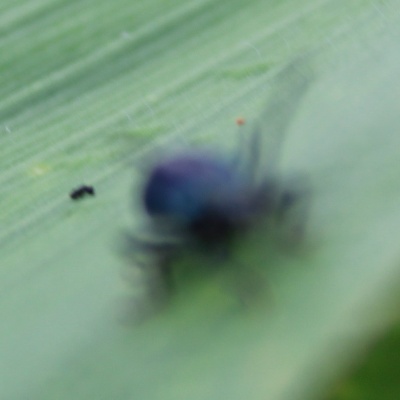
Crop: Maize
Condition: leaf beetle